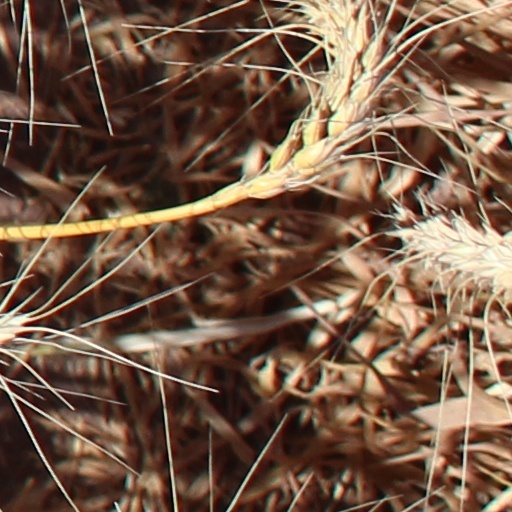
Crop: wheat